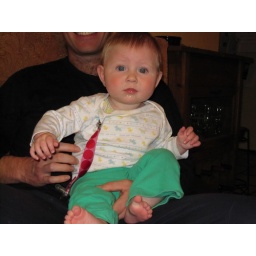
sophia in green pants (2)